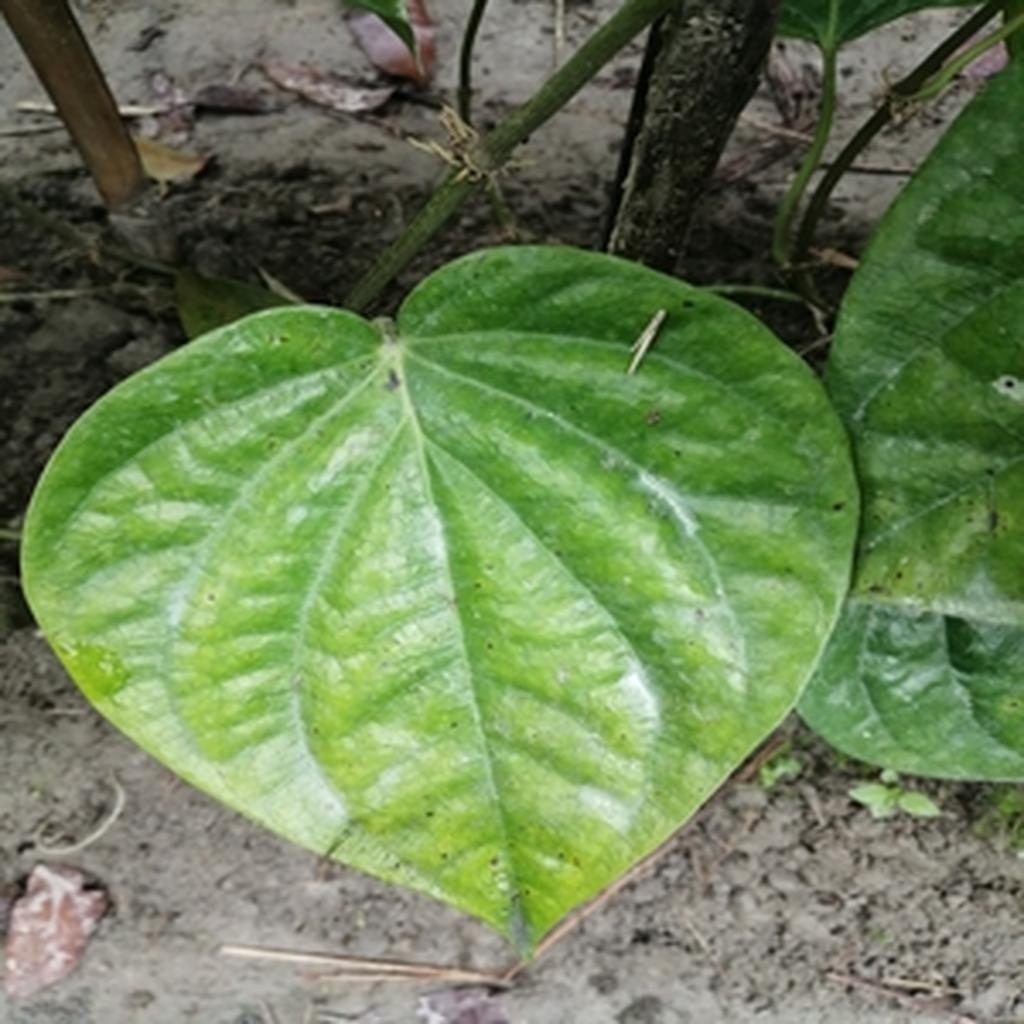
Label: Leaf_Spot